Ryan Cross

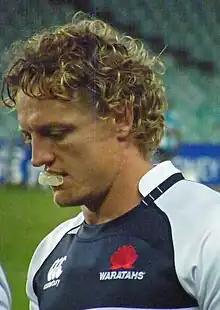

Ryan Cross (born 6 October 1979) is a former Rugby Union footballer for Racing Metro 92 after signing from USA Perpignan in the French Top 14. He previously played for the Sydney Roosters in the National Rugby League (NRL) competition, the Western Force and the NSW Waratahs in Super Rugby and the Australia national rugby union team.